Rolling Stone

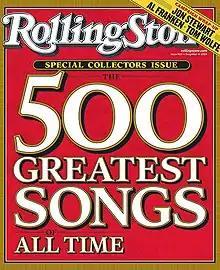
"Rolling Stone" cover from 2004

After years of declining readership, the magazine experienced a major resurgence of interest and relevance with the work of two young journalists in the late 2000s, Michael Hastings and Matt Taibbi. Rob Sheffield also joined from "Spin". In 2005, Dana Leslie Fields, former publisher of "Rolling Stone", who had worked at the magazine for 17 years, was an inaugural inductee into the Magazine Hall of Fame. In 2009, Taibbi unleashed an acclaimed series of scathing reports on the financial meltdown of the time. He famously described Goldman Sachs as "a great vampire squid".